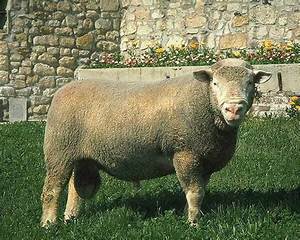
Label: pecora